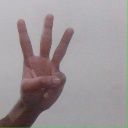
अक्षर: व